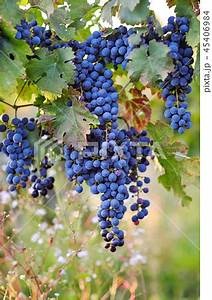
Label: grape